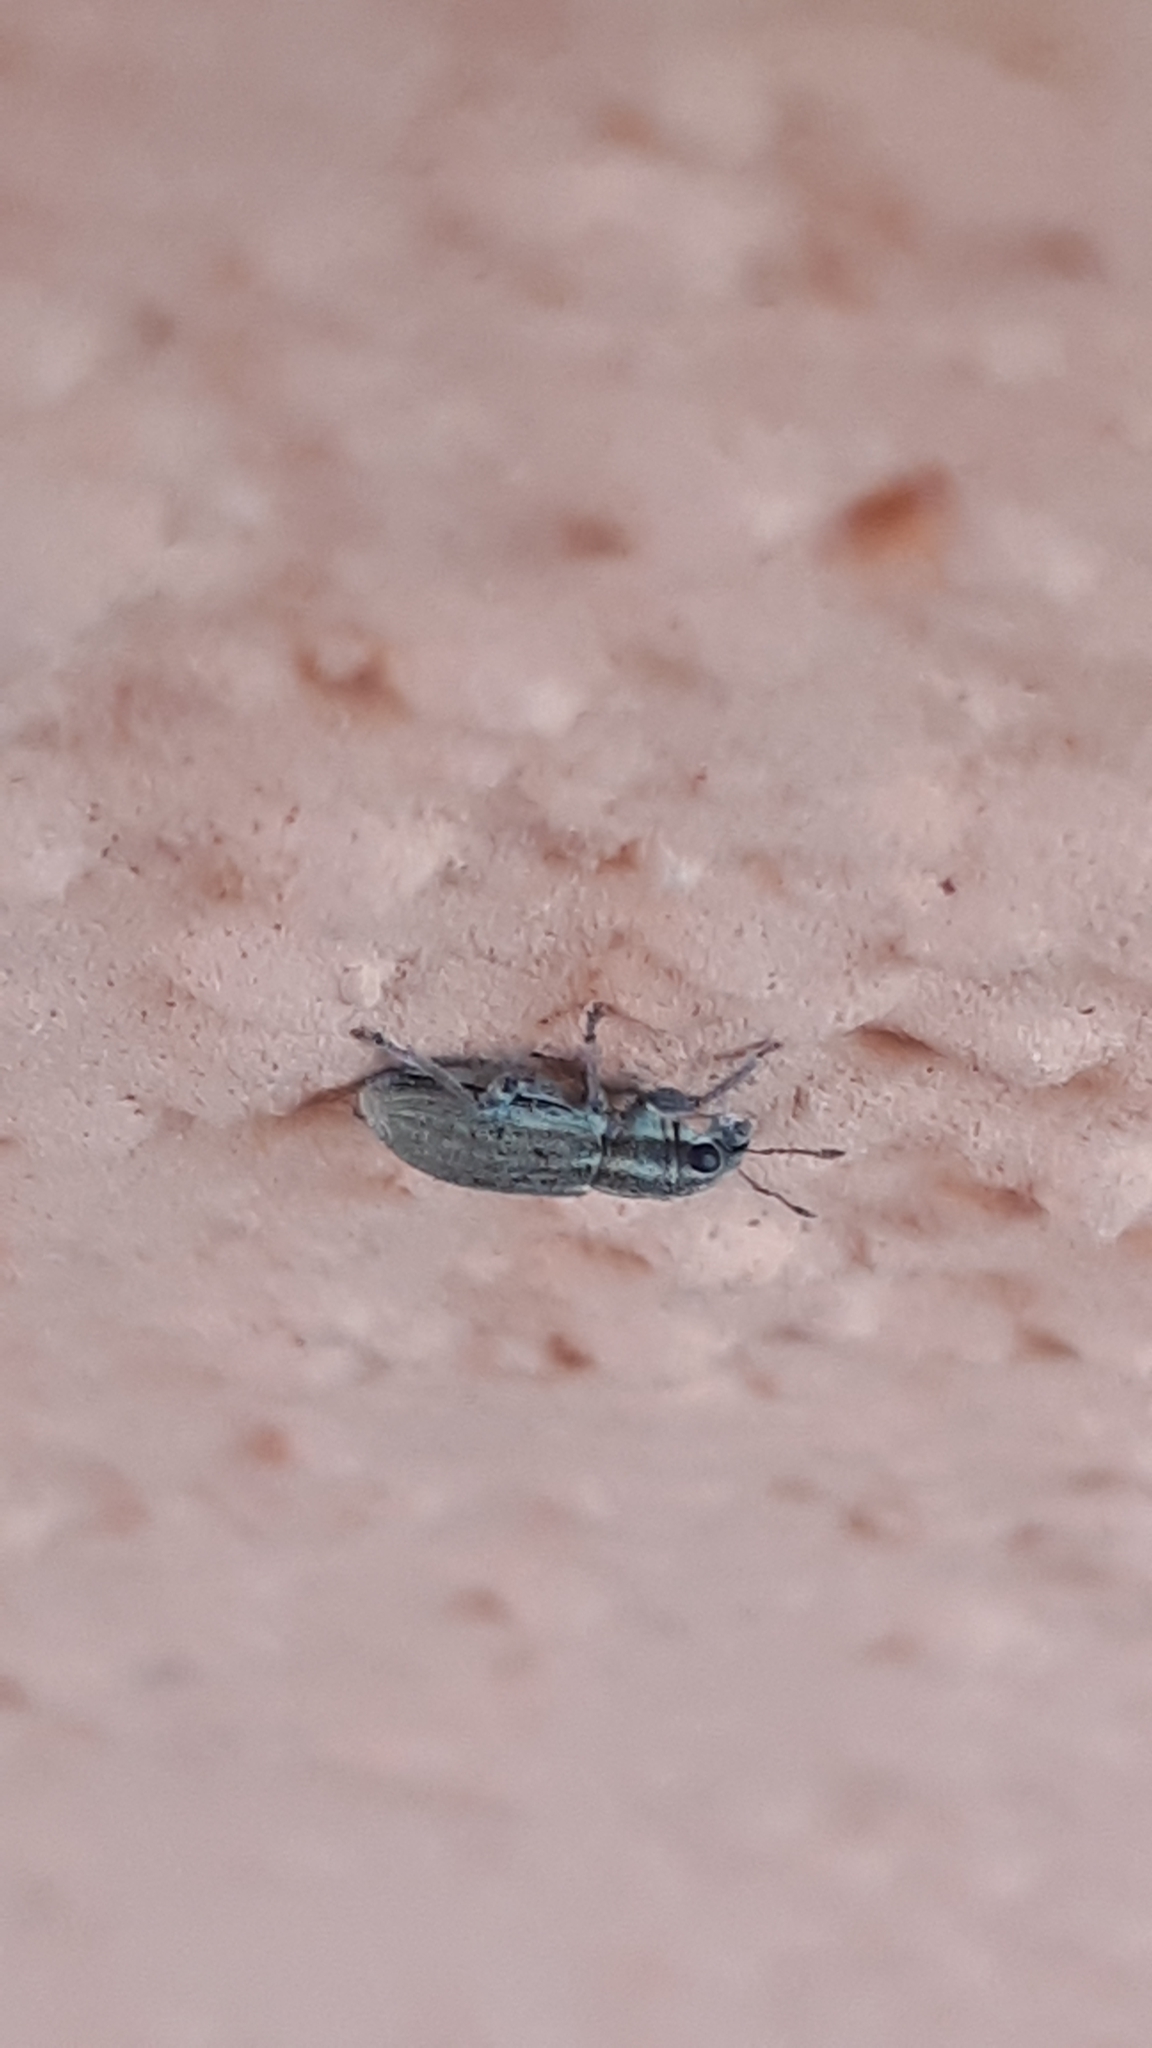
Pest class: pea_leaf_weevil